Saint-Pol-de-Léon Cathedral

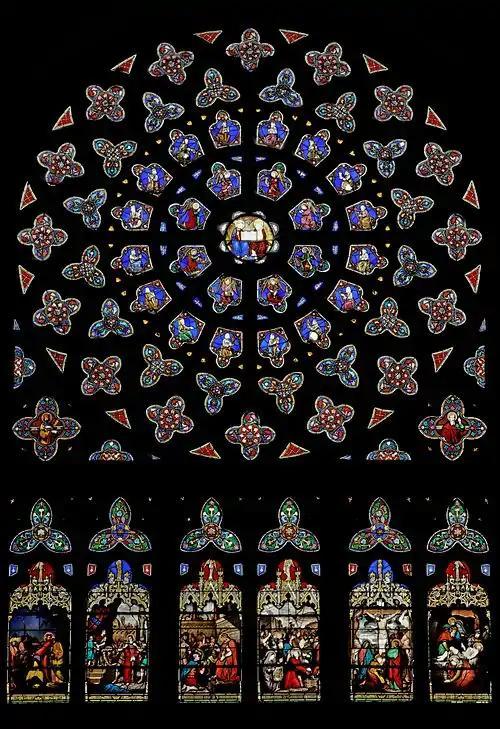
Rose window. At the centre of the rose is a representation of the "Trinity". At the base of the window lancets depict Jesus' arrest, Jesus in front of Pontius Pilate, Jesus being mocked and beaten ("la Dérision"), the journey to Calvary, the crucifixion and the descent from the cross.

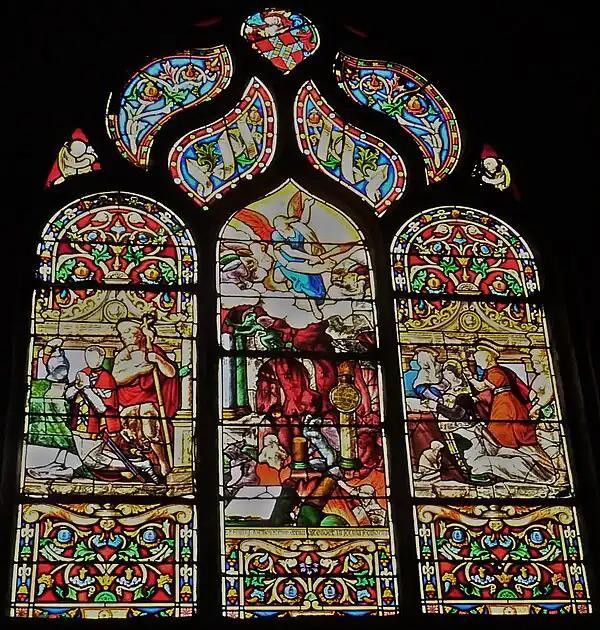
In a scene depicting the "Last Judgement" Saint Michael looks down on the fires of Hell. The outer lancets depict Jean le Scaff and his wife.

This window was the work of the Lobin glass painting workshop in Tours and dates to 1873. At the heart of the window is a depiction of the "Holy Trinity" and around this image are eight depictions of angels playing various musical instruments and in a ring around these eight depictions are a further sixteen depictions of prophets, martyrs and saints either singing or playing instruments. A veritable celestial choir! Six panels at the base of the window depict, from left to right, Judas' kiss of betrayal, Jesus in front of Pontius Pilate, Jesus being mocked, Jesus on the journey to Calvary, the crucifixion and the descent from the cross. Beneath this window are two enfeus. That on the left bears the coat of arms of the Kersauzon family and the enfeu on the right bears the coat of arms of Louet-Kersauzon and the coat of arms of Kergorlay. In this area is another enfeu with a marble plaque reading "Cy gist le corps de dame Marguerite Bréhant, dame de Lavergat, more le 18e jour d'août 1713, pries pour le repos de son âme". Here one can see a small door which was at one time used to access the cemetery which once surrounded the cathedral. Near to this rose window is an altar in white marble dedicated to the Sacré-Coeur. In the transept vaulting are four écus carrying the coats of arms of some of the families who contributed to the construction and ornamentation of the transept, the Plessis family, the family of Lescoët Barbier, the Richard family and the Chavignés. The window was a gift from some Saint-Pol-de-Léon clerics.